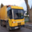
Label: truck